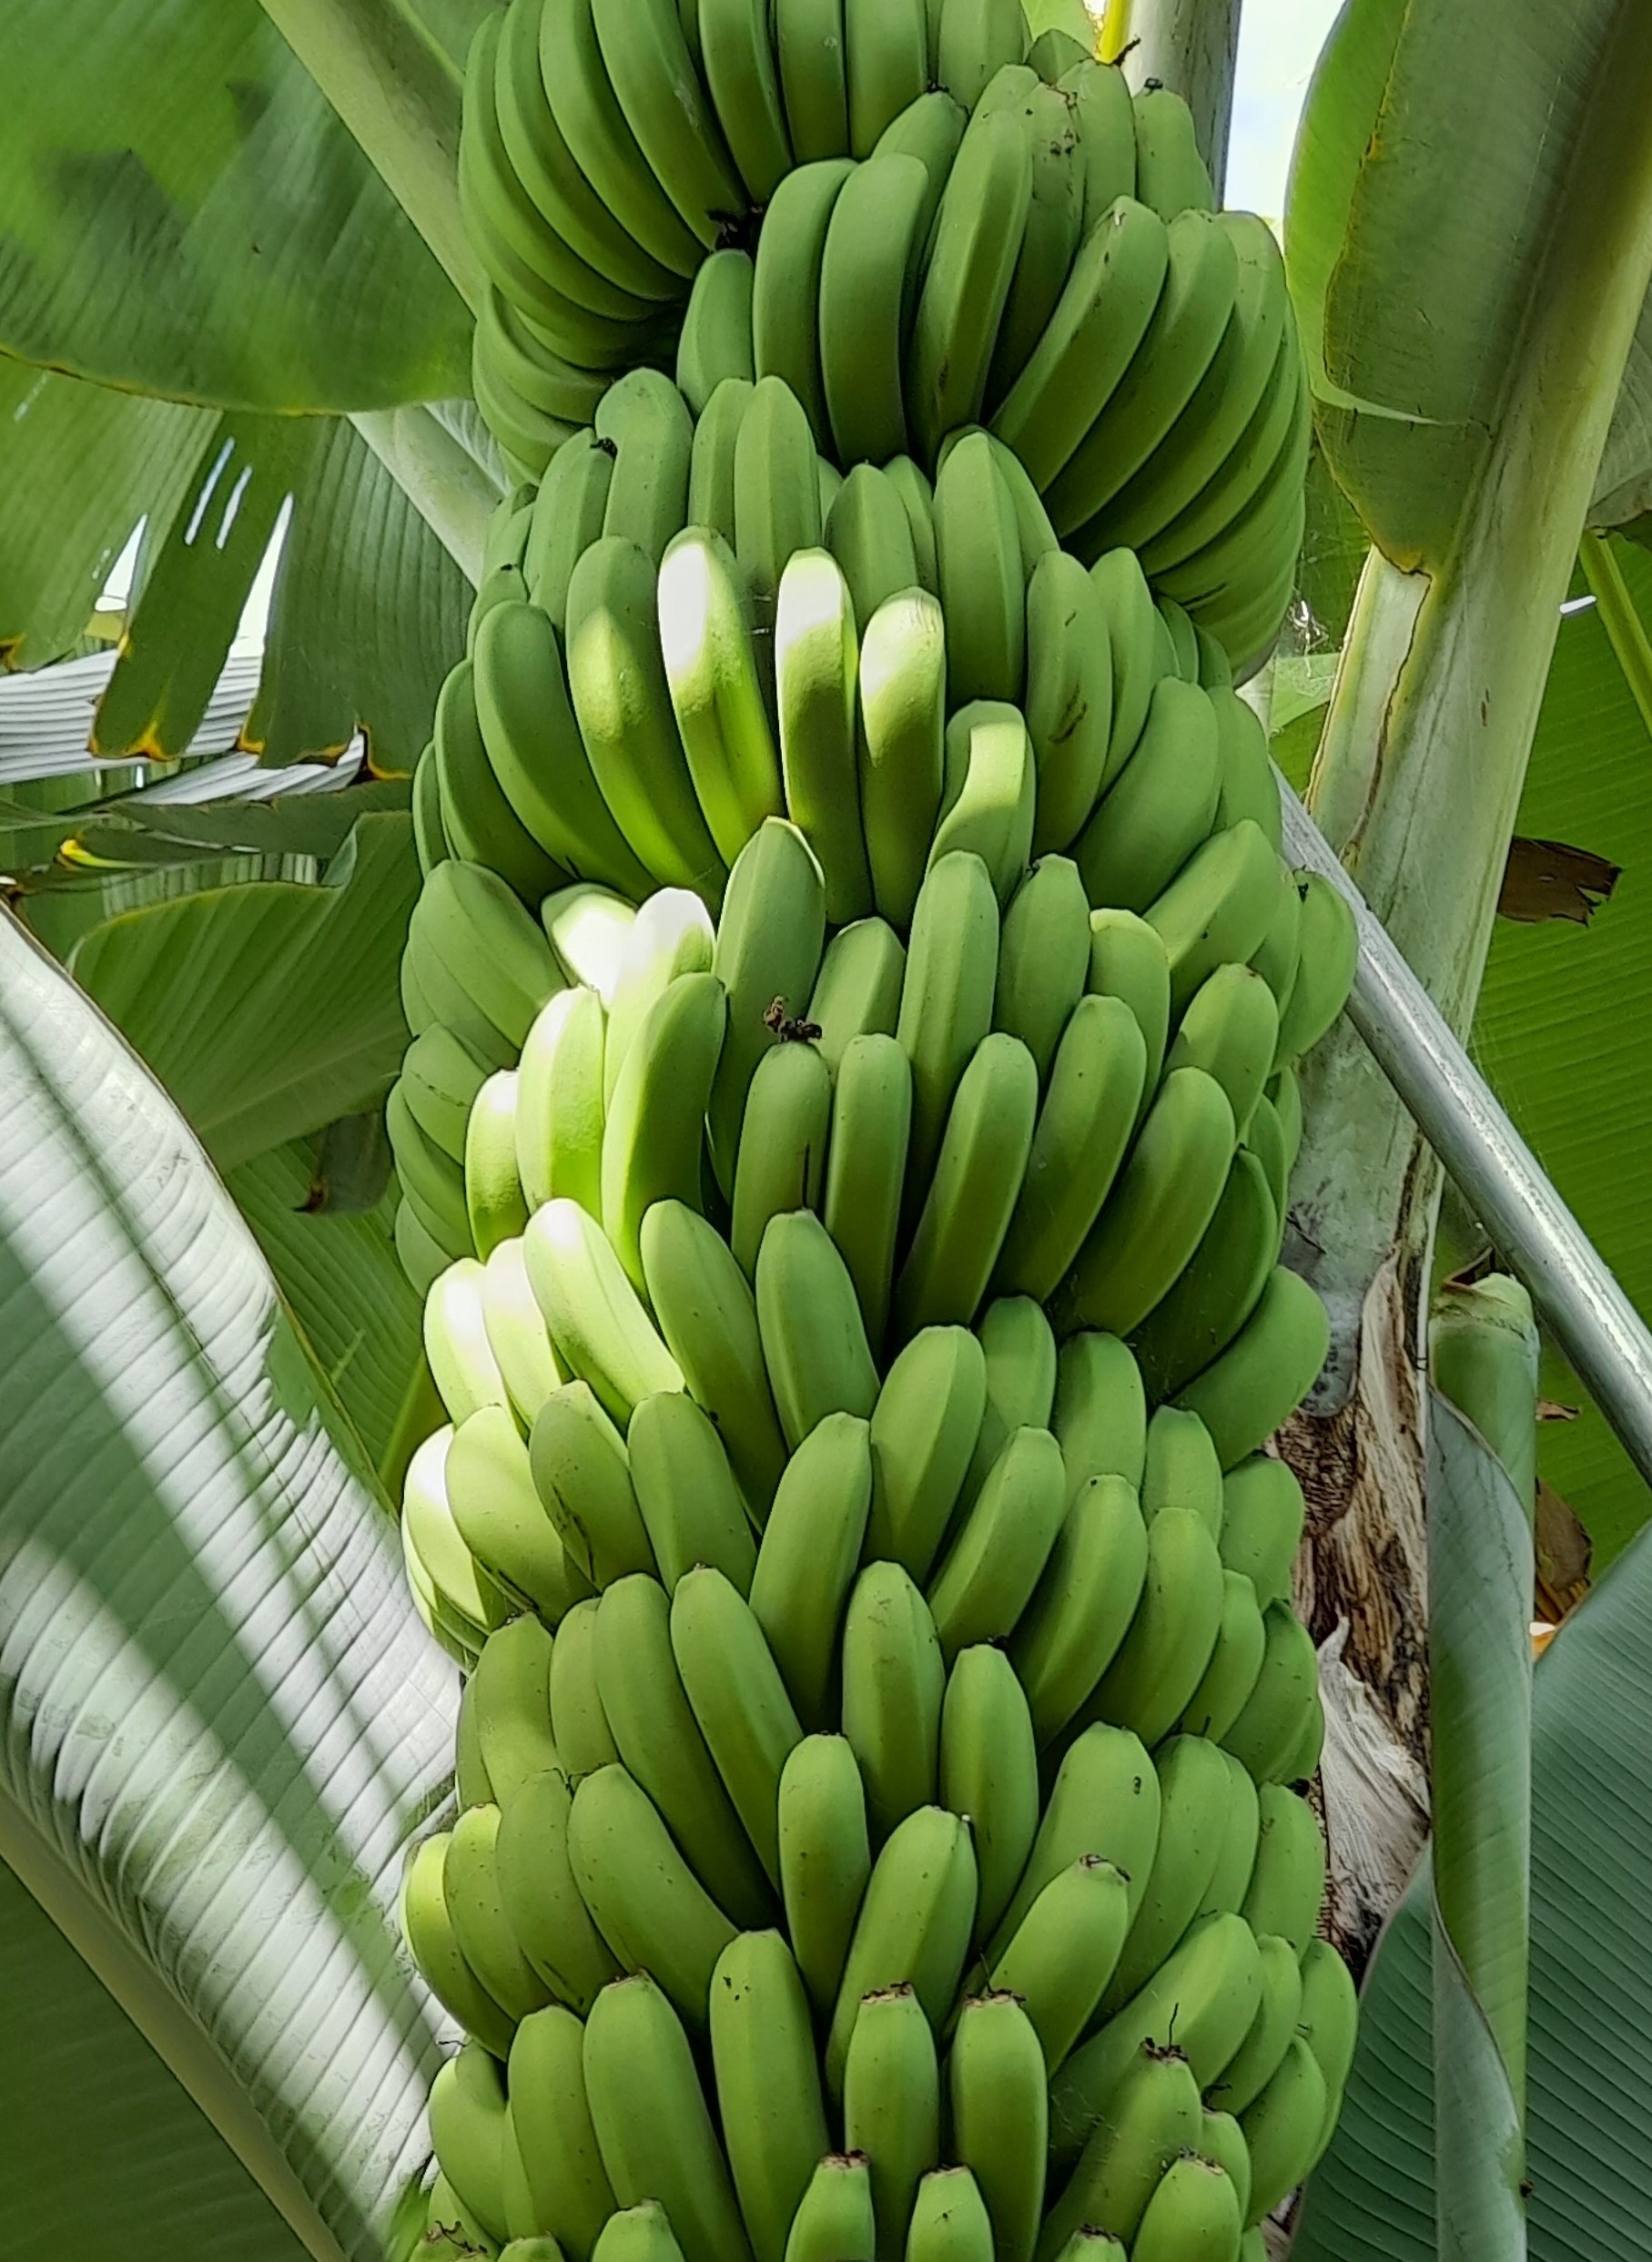
Label: Keep